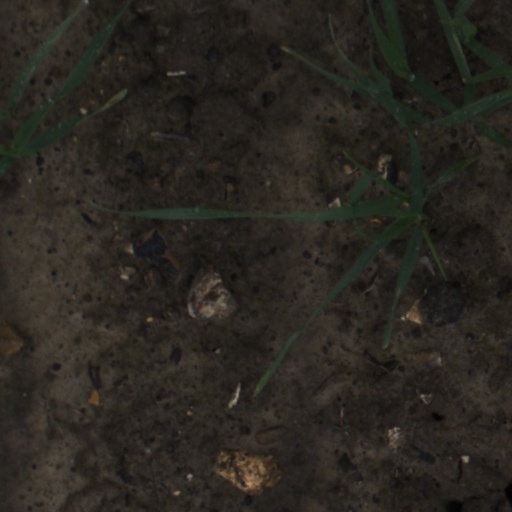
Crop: wheat